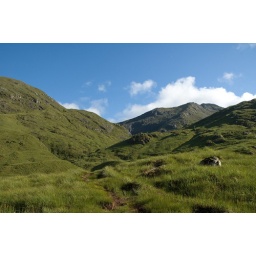
After walking the entire ridge with no visibility, the cloud had cleared completely by the time we reached the road.